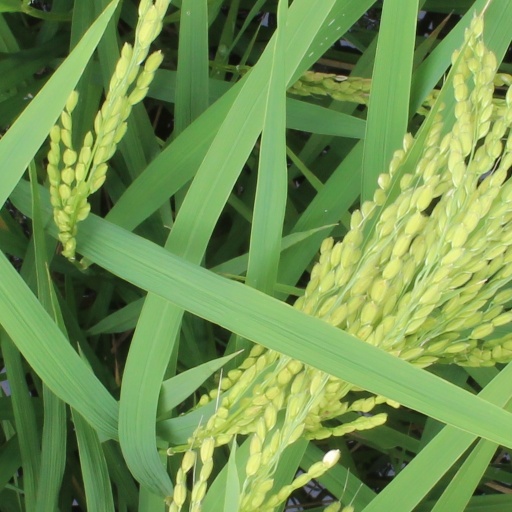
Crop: rice